Action game

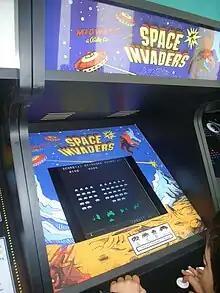
"Space Invaders" (1978), an early shoot 'em up

Shooter games have been around since the beginning of the video game industry. Notable examples of shooting arcade video games during the early-to-mid-1970s include Syzygy Engineering's "Computer Space" (1971), "Galaxy Game" (1971), "Tank" (1974) by Kee Games, "Gun Fight" (1975) by Taito and Midway Manufacturing, and Midway's "Sea Wolf" (1976). In turn, early arcade shooter video games were inspired by early mainframe games such as "Spacewar!" (1962) as well as arcade electro-mechanical games such as "Periscope" (1965) and gun games.